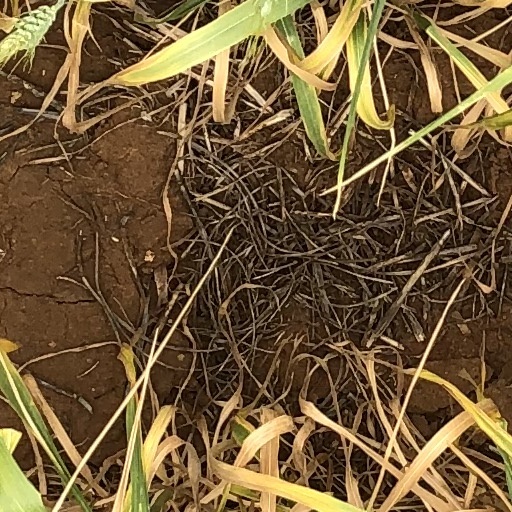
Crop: wheat